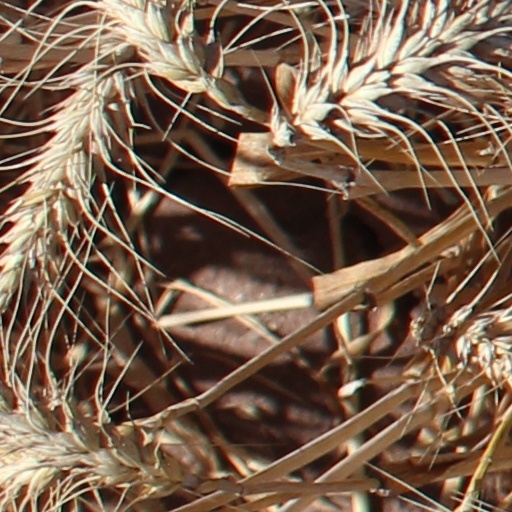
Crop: wheat